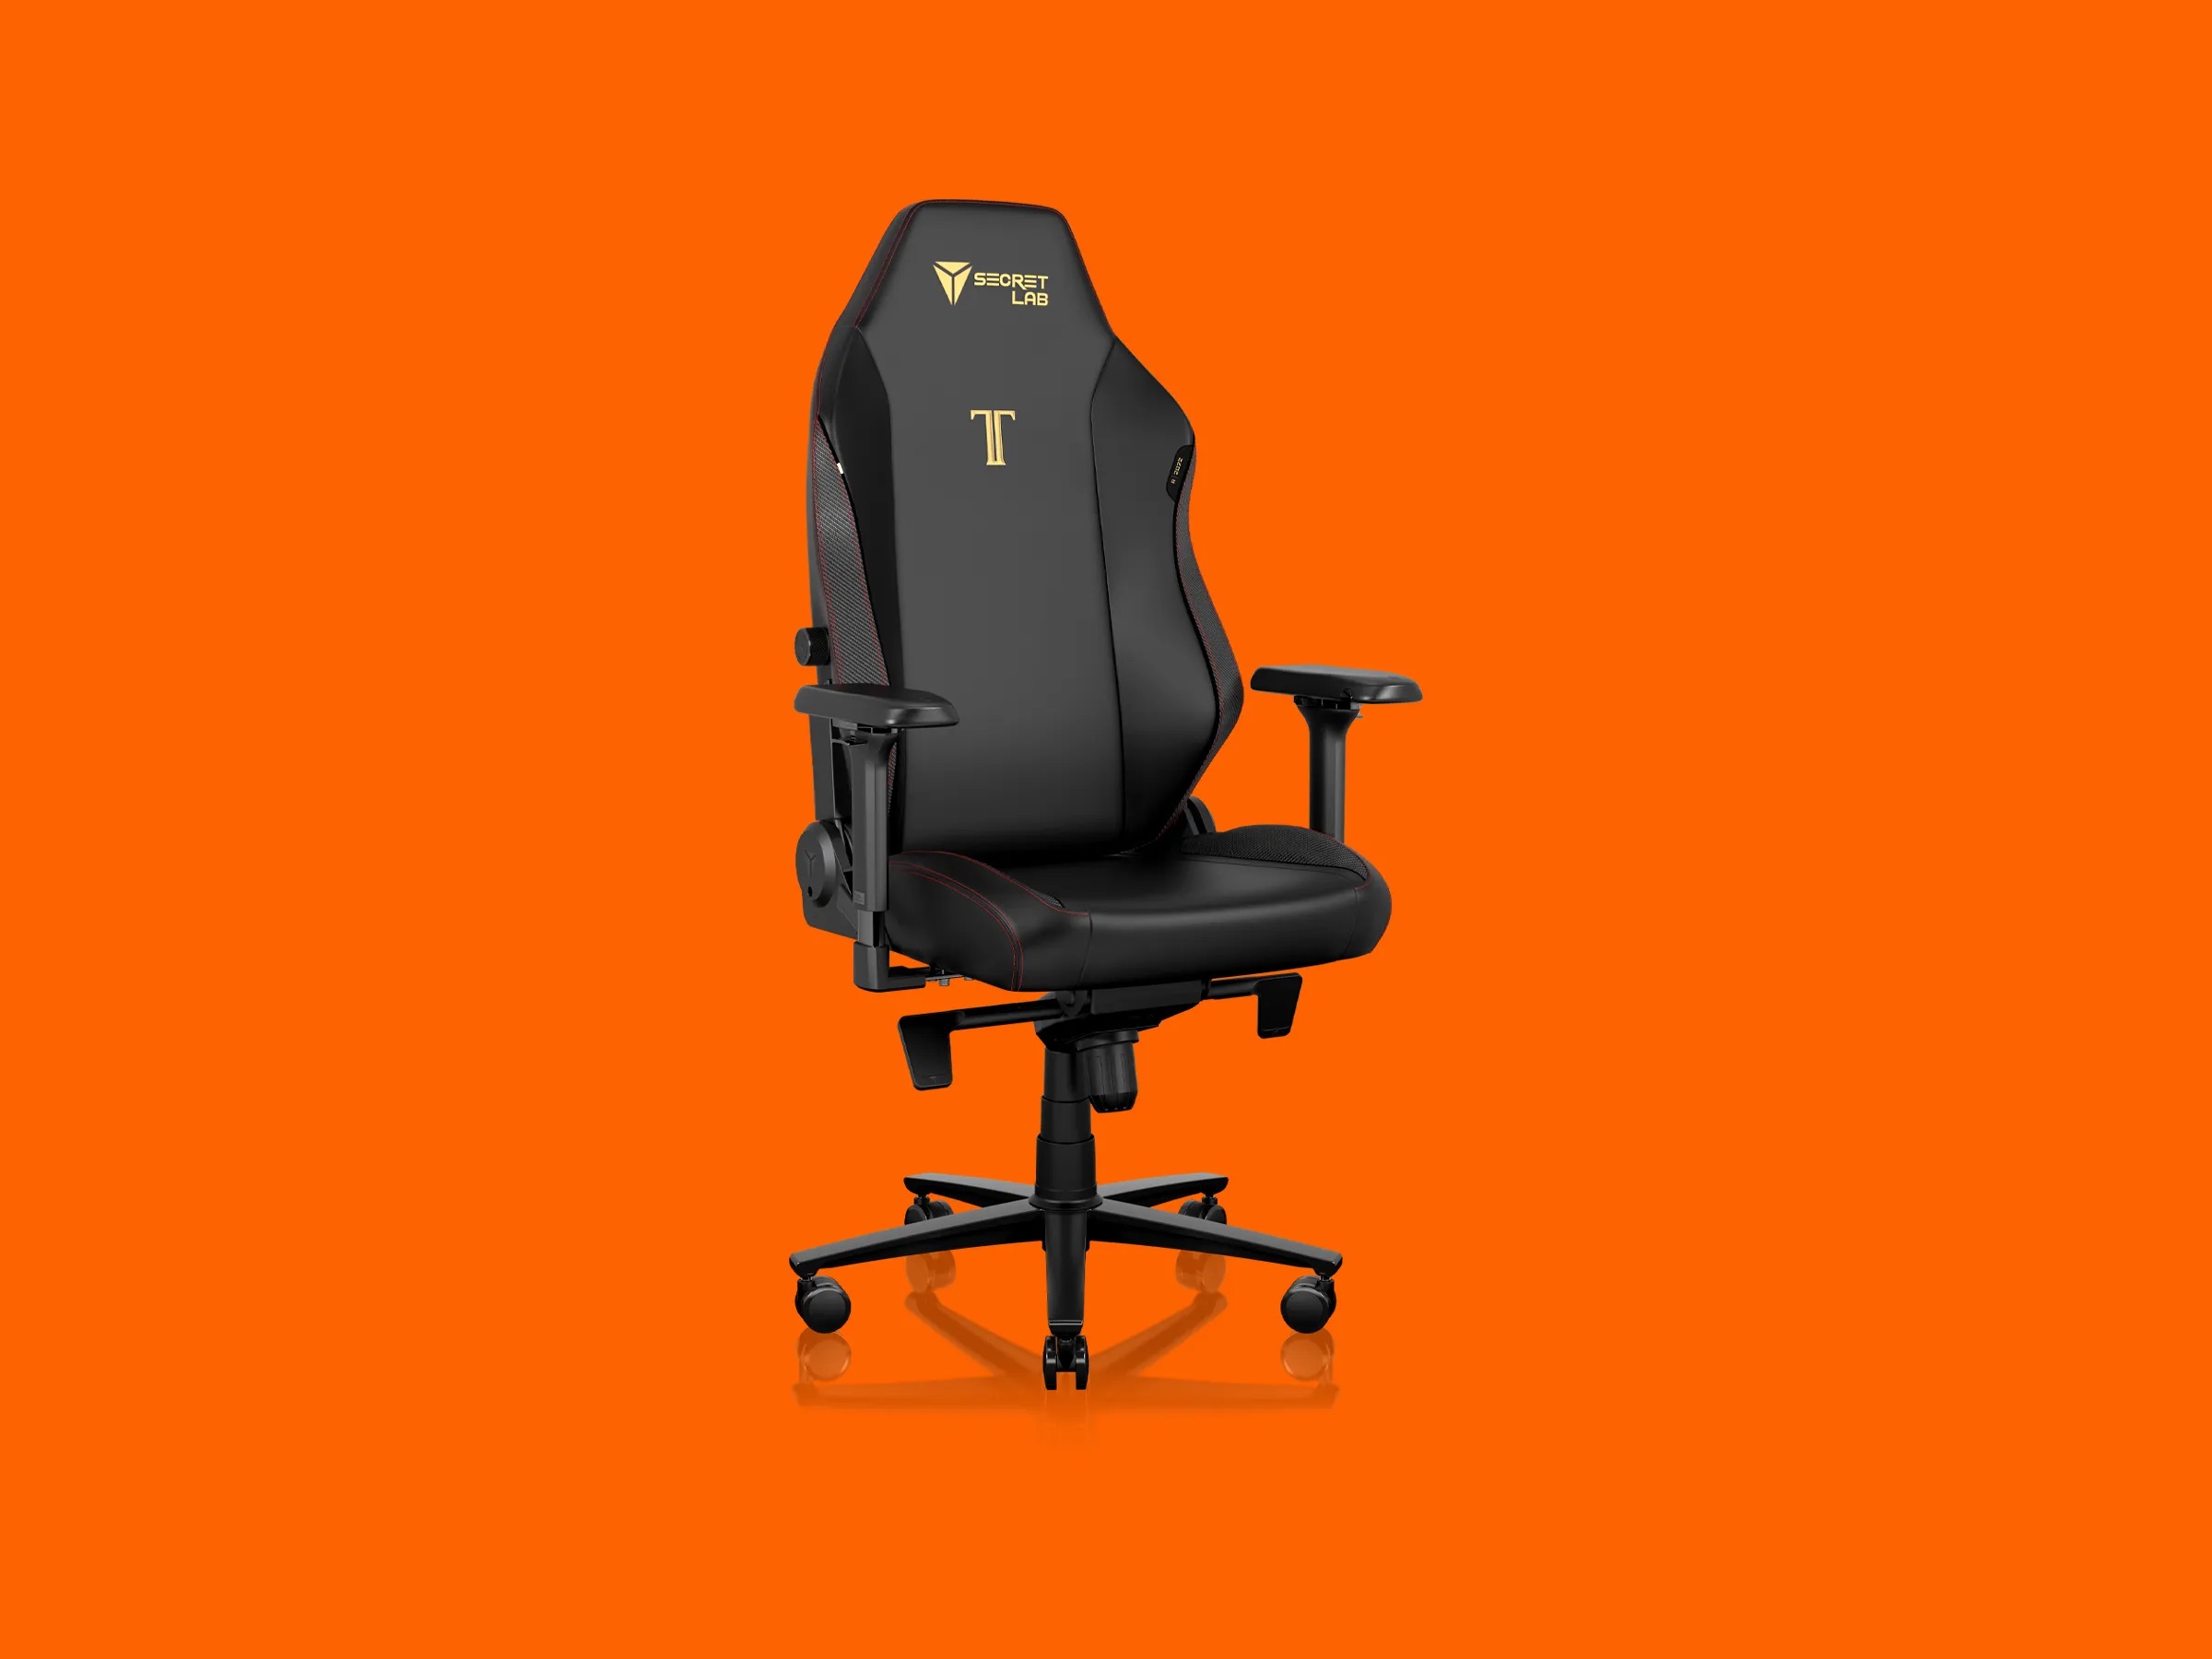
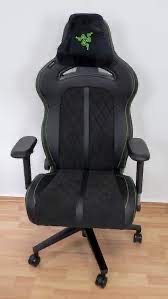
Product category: items_chair
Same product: no